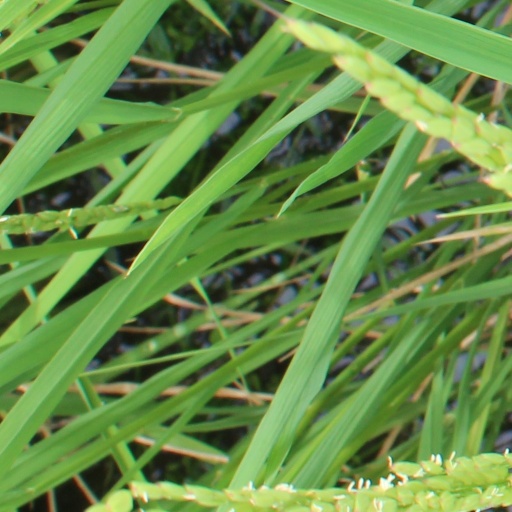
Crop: rice